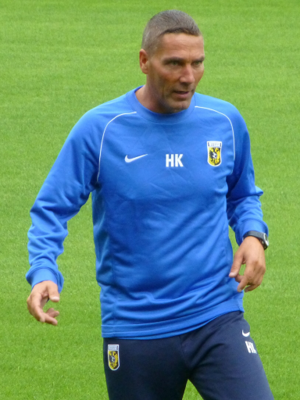
Hendrie Krüzen est un footballeur néerlandais né le 24 novembre 1964 à Almelo.